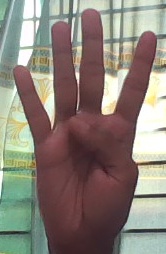
ASL sign: 4